Kristýna Plíšková

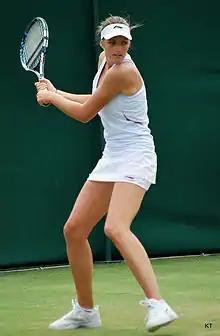
Plíšková at the 2012 Wimbledon Championships

Plíšková qualified for the Wimbledon Championships and won her first Grand Slam main-draw match against Polona Hercog. However, in round two, she lost to 24th seed Francesca Schiavone, in straight sets. She then qualified for the US Open where she upset 18th seed Julia Görges in the first round; but again, failed to make it past the second round, losing to Mandy Minella.